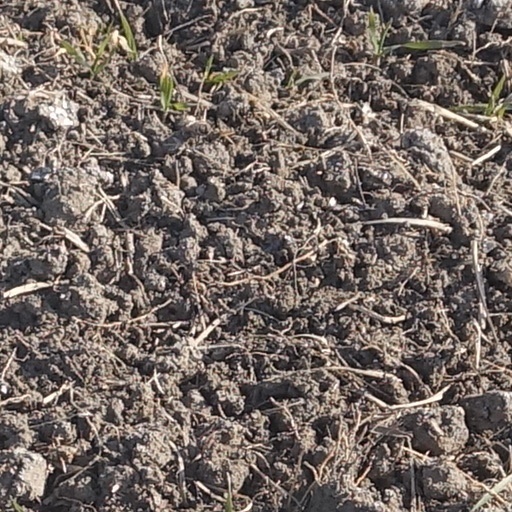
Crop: wheat